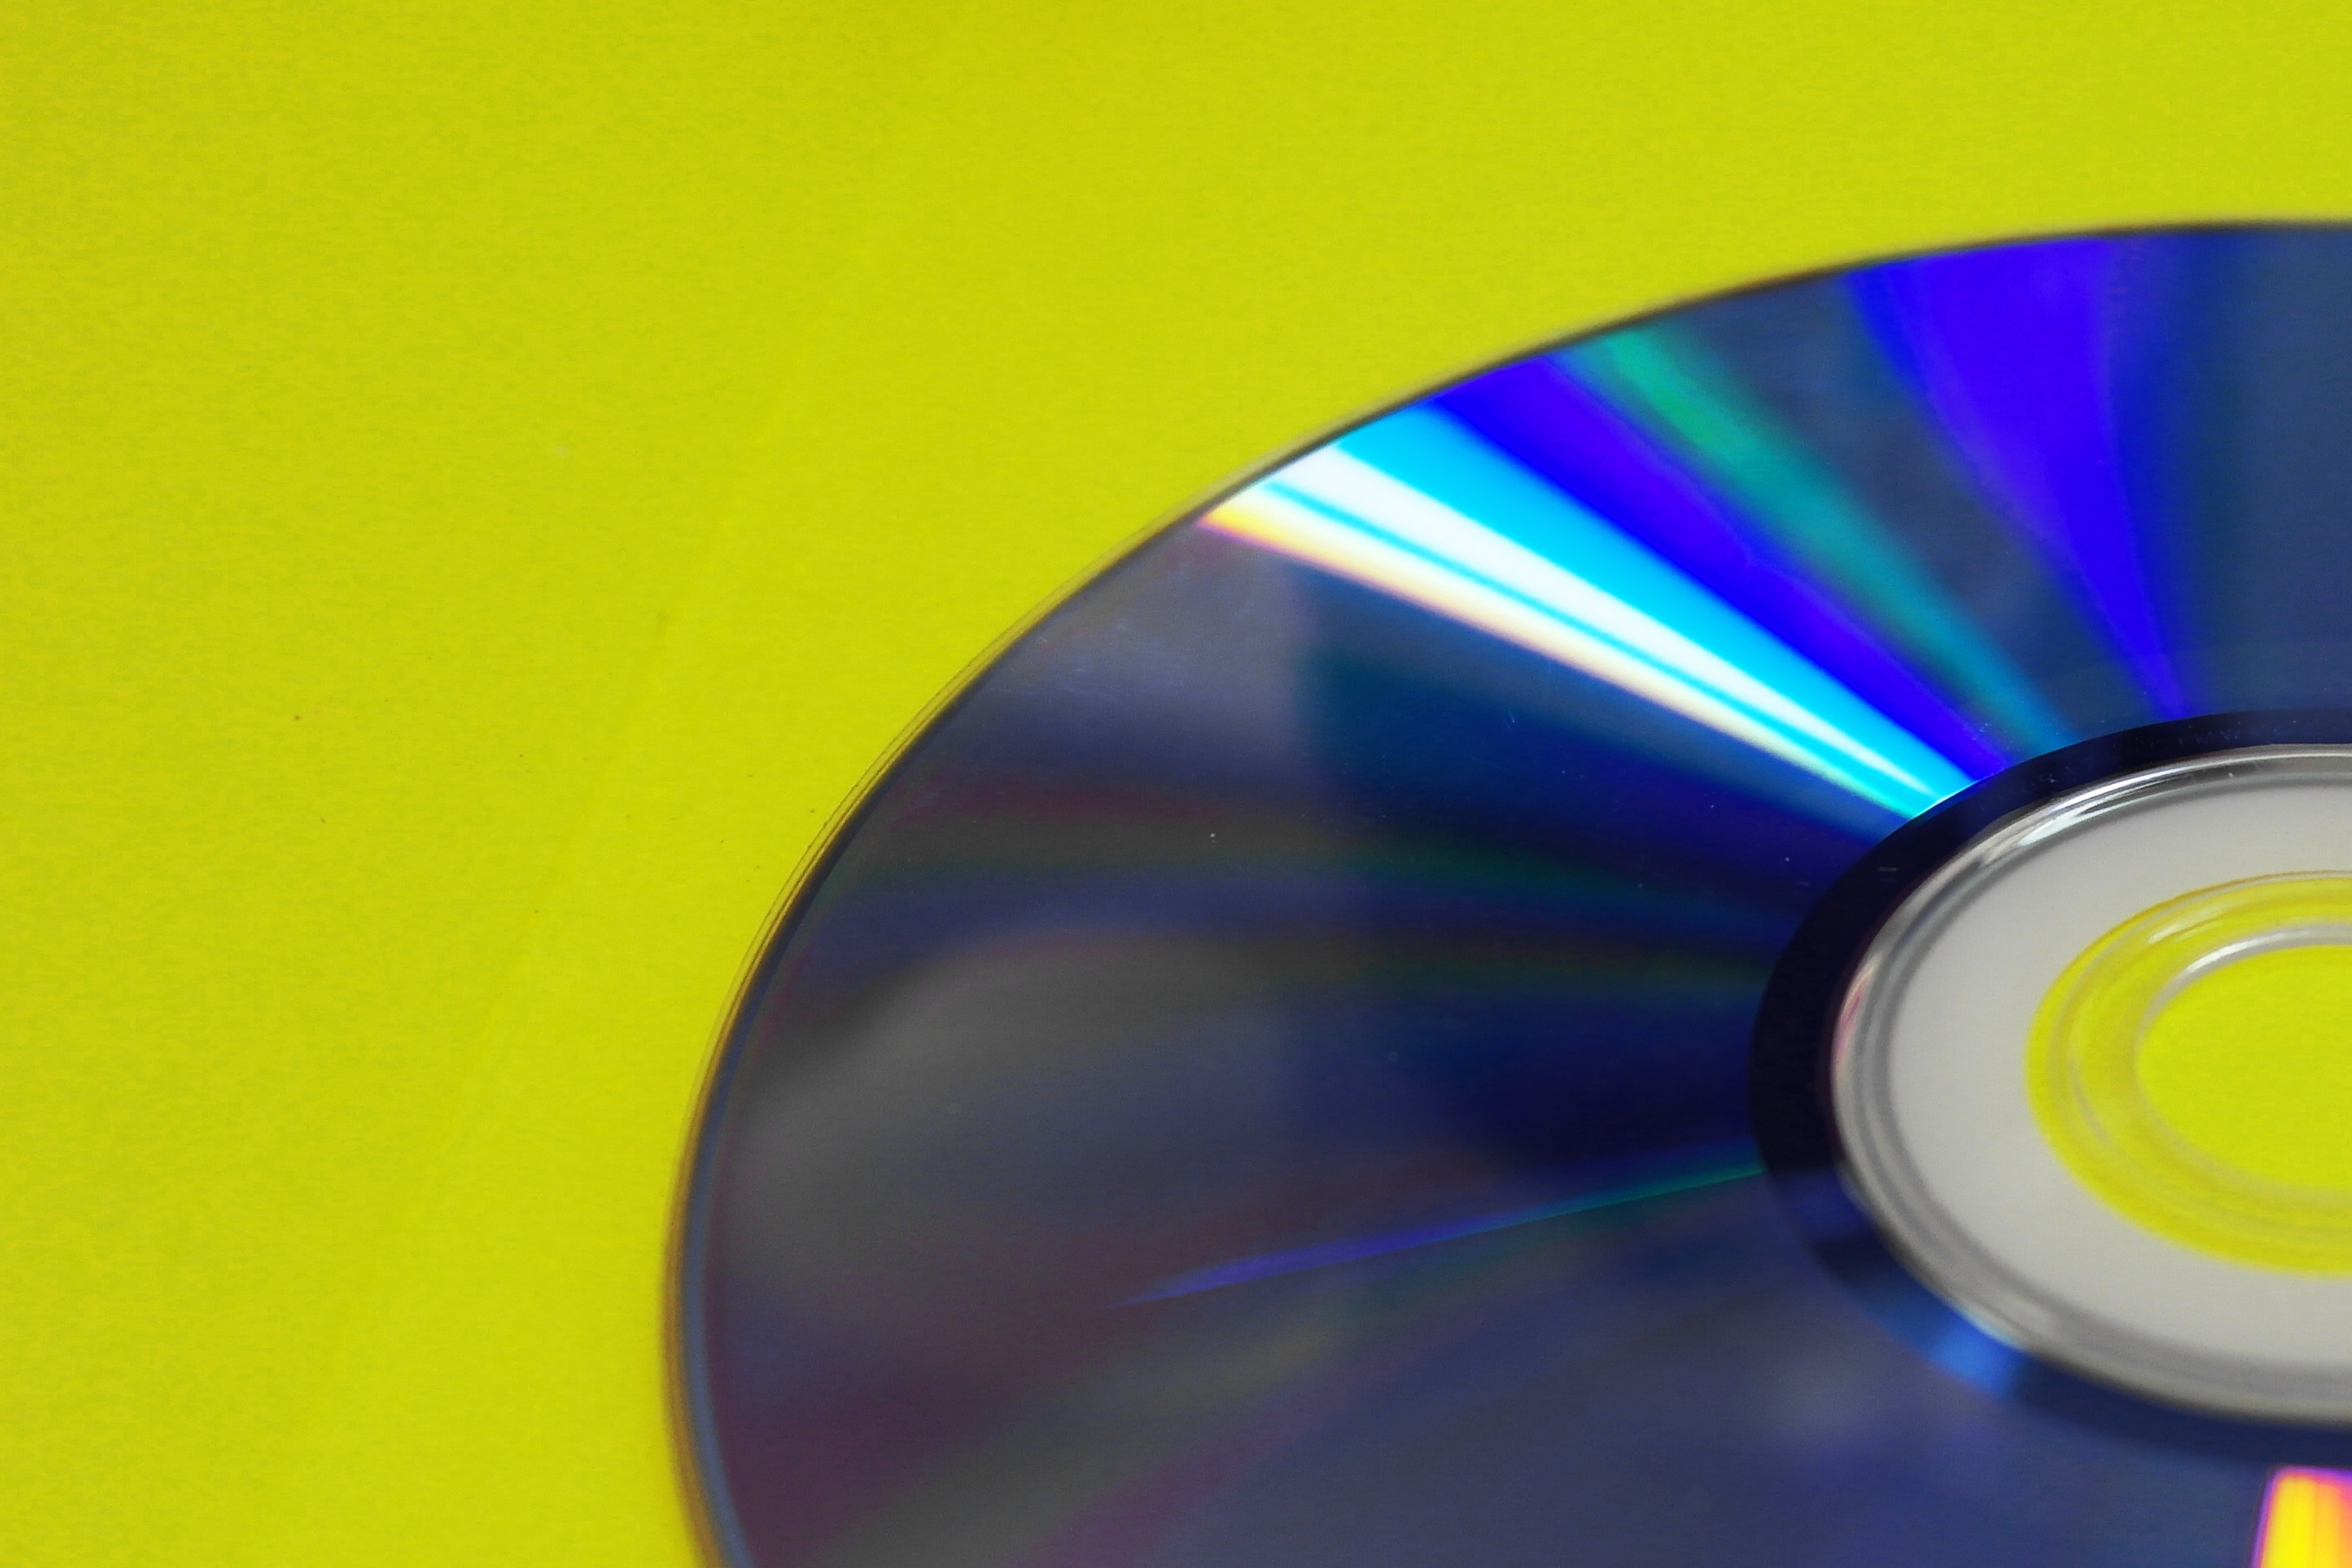
book, light, technology, wheel, reflection, color, contrast, blue, yellow, circle, eye, dvd, shape, computer wallpaper, compact disc, data storage device